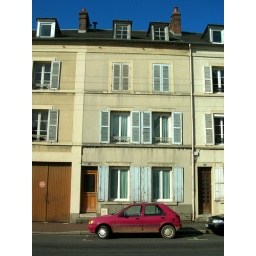
Taken near a saints house. I liked the small red car infront of the house.